Robert De Niro

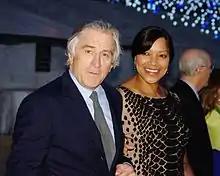
De Niro with Grace Hightower in April 2012

In September 2020, De Niro appeared in Nancy Meyers' comedy short film "Father of the Bride Part 3(ish)". The short co-starred Diane Keaton, Steve Martin, Kieran Culkin, Martin Short and Florence Pugh. Also in that year, De Niro appeared in "The Comeback Trail", a crime comedy directed by George Gallo. De Niro was cast in James Gray's period drama "Armageddon Time", but he dropped out of the project by the time production began. In January 2021, De Niro signed on for the historical comedy "Amsterdam", playing an army veteran. Released in October 2022, the ensemble includes Christian Bale, Margot Robbie, John David Washington, Michael Shannon, Mike Myers, Timothy Olyphant and Anya Taylor-Joy. The reviewer from "South China Morning Post" thought De Niro "brings just the right gravitas to his decorated general." In August 2022, De Niro signed on to star in the Warner Bros. mob drama "The Alto Knights", directed by Barry Levinson. De Niro appeared in "Savage Salvation" as Sheriff Church, which was released on December 2, 2022.